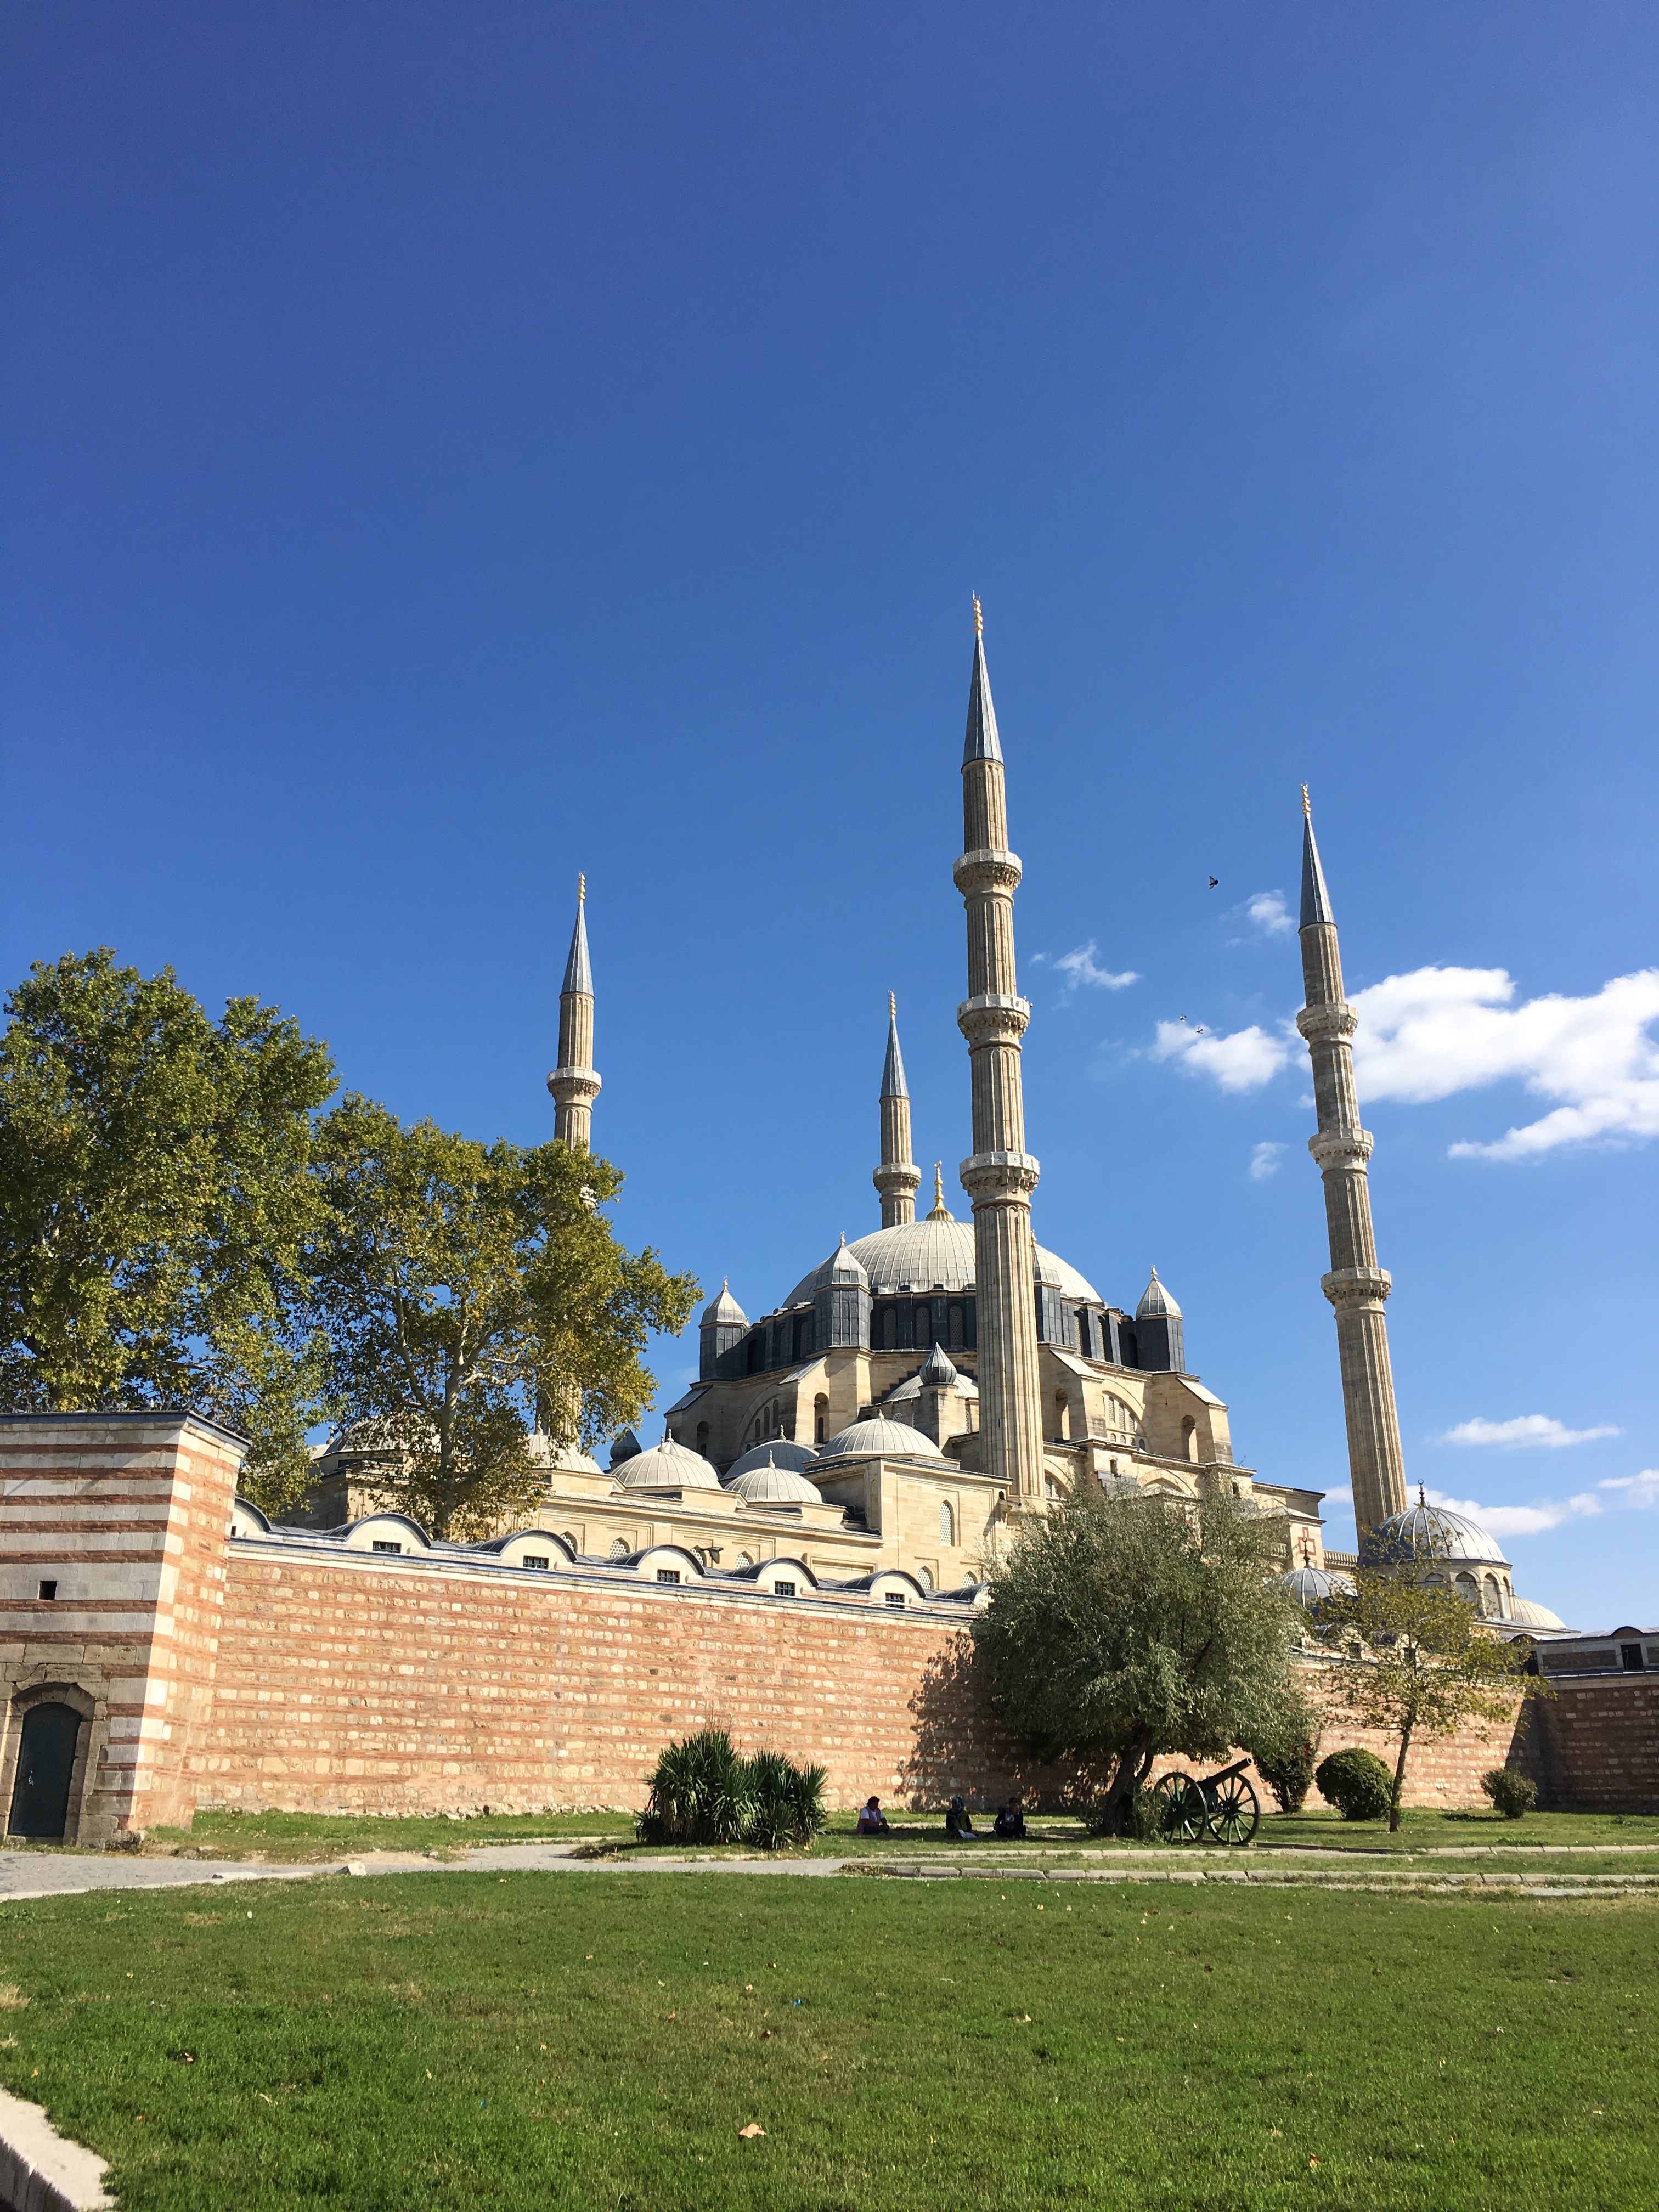
mosque, heritage, place, history, sky, place of worship, building, spire, tree, steeple, grass